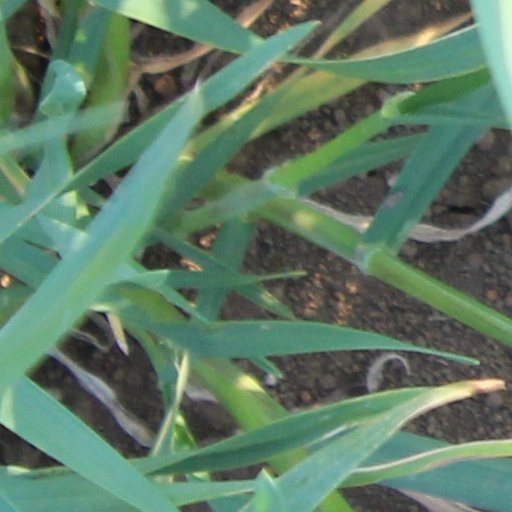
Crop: wheat